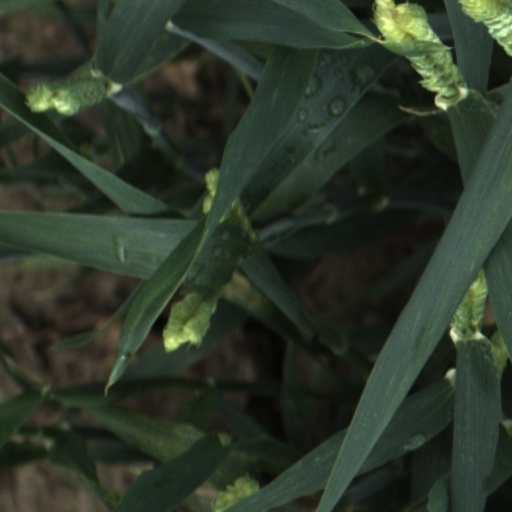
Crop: wheat